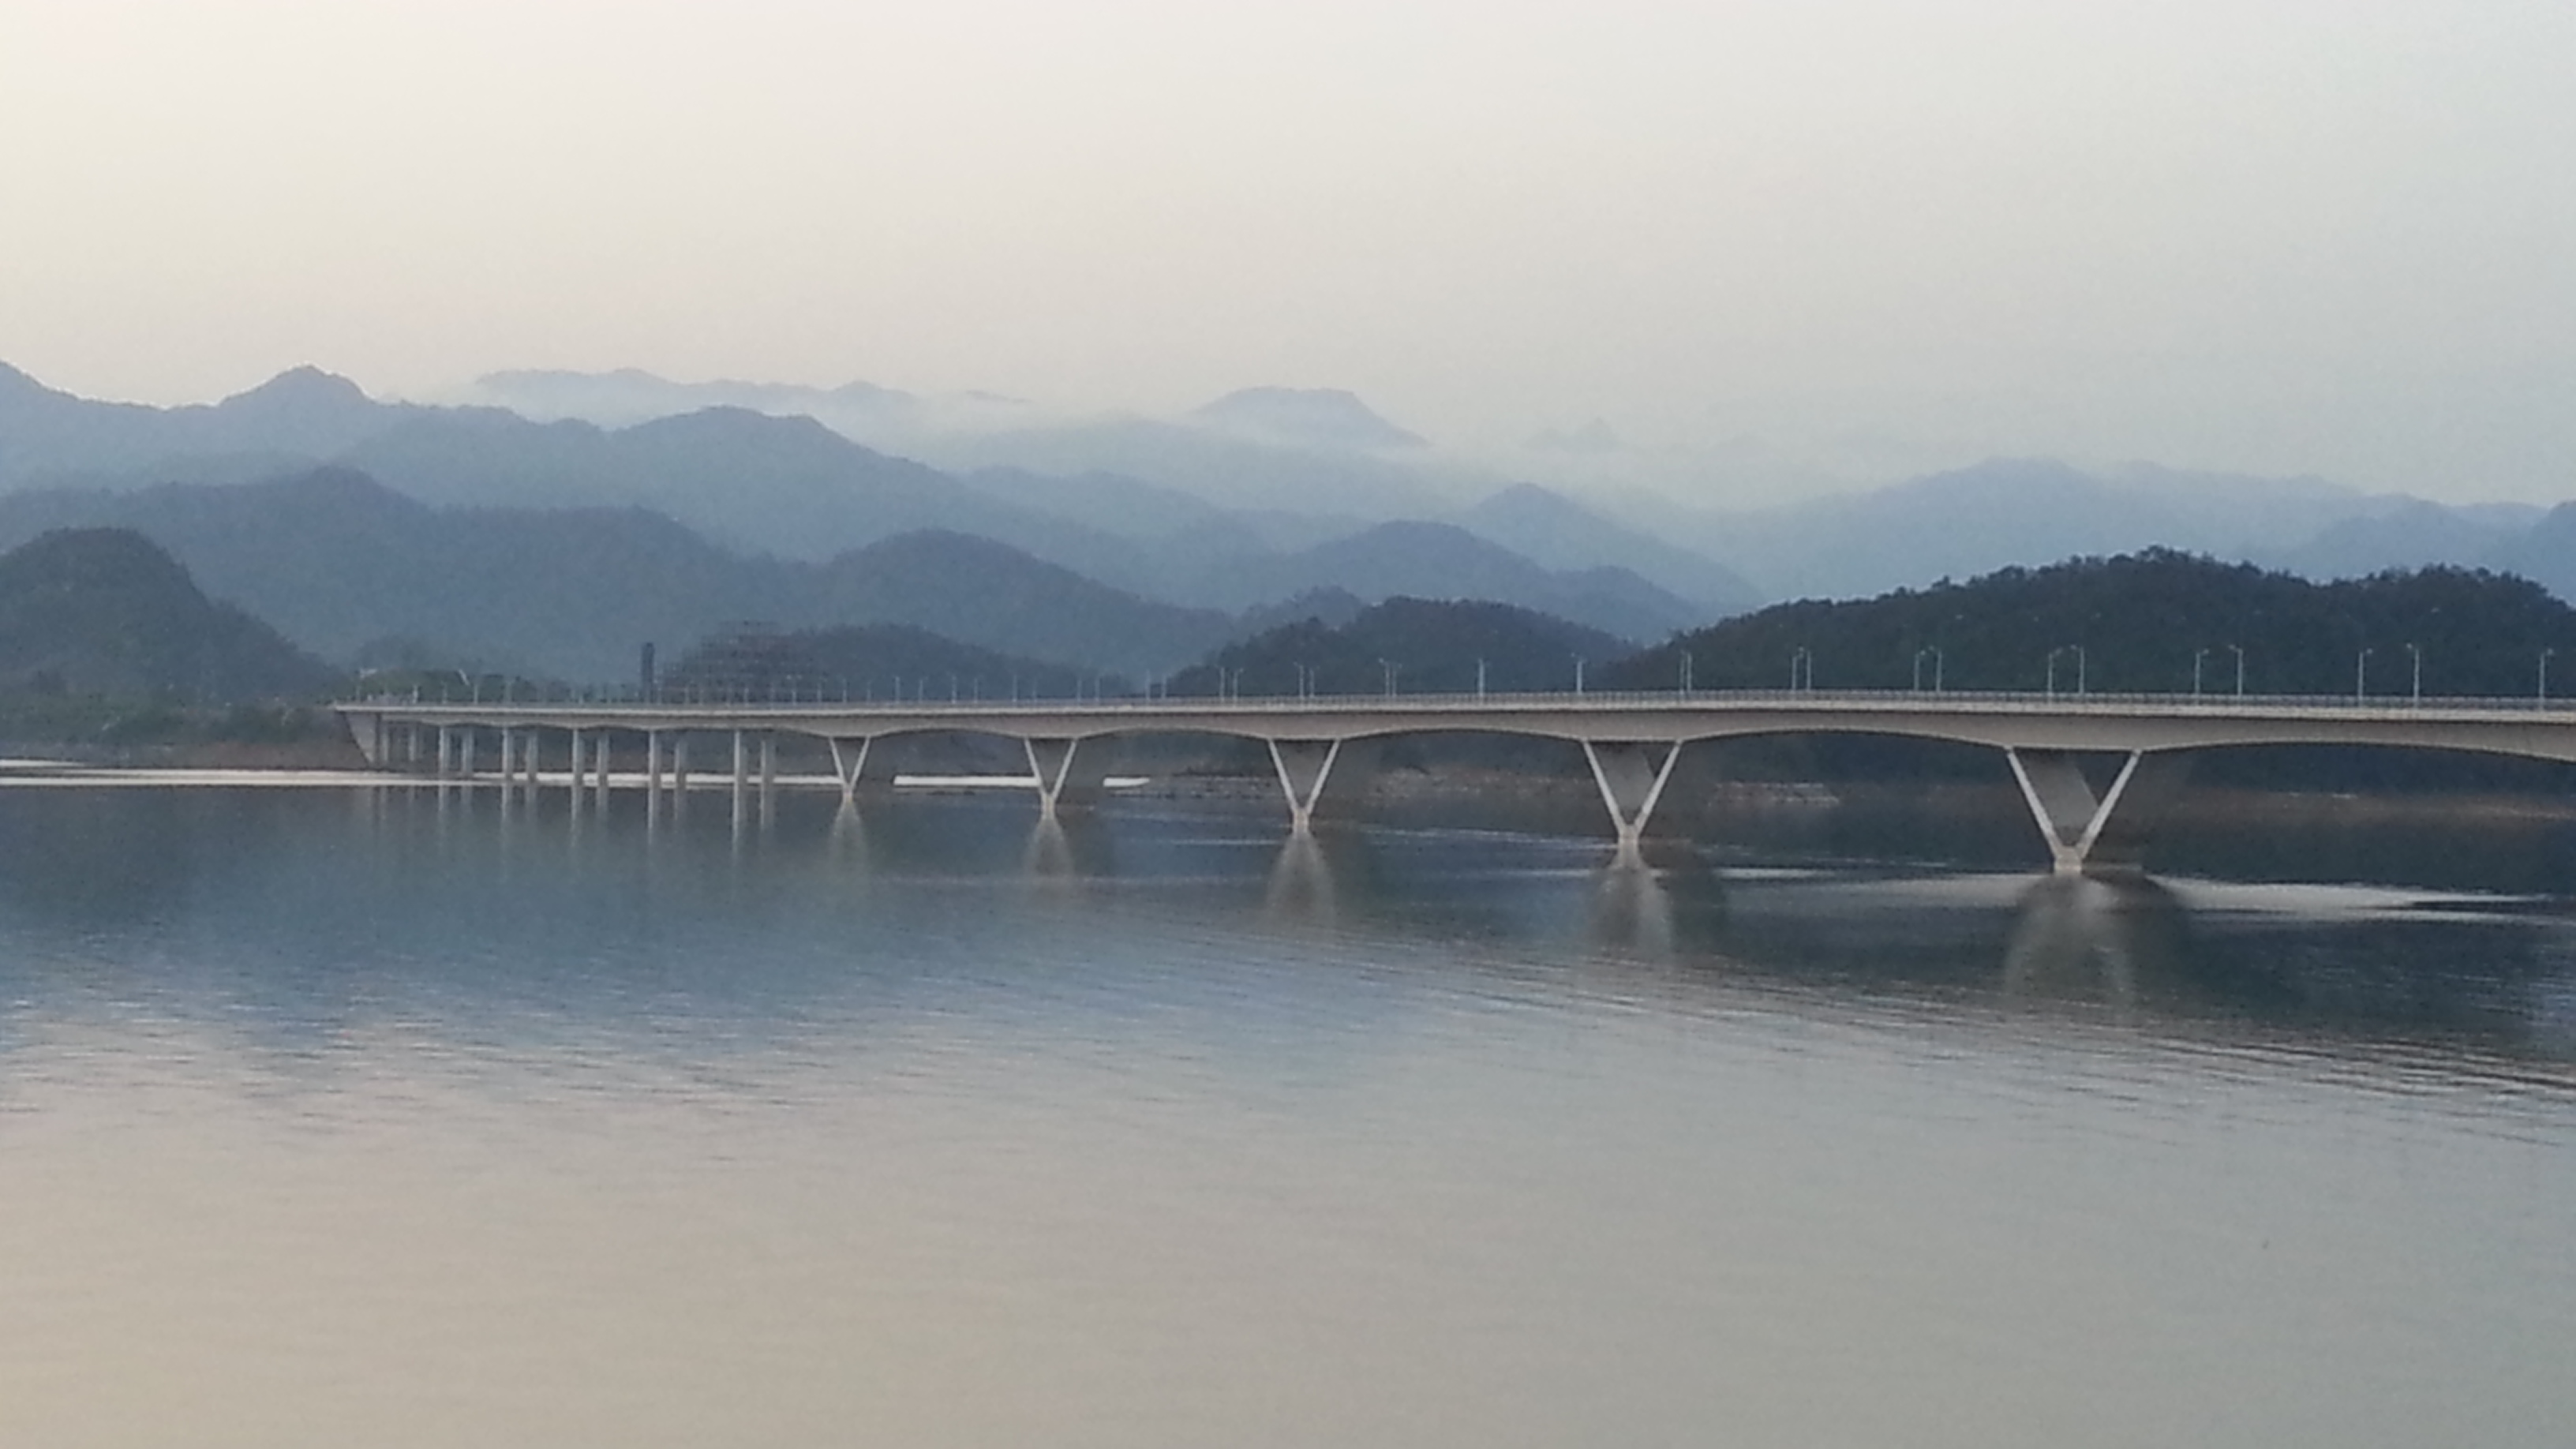
landscape, water, sky, mountain, tree, lake, atmospheric phenomenon, girder bridge, horizon, bank, cloud, bridge, road, mountain range, beam bridge, concrete bridge, box girder bridge, fixed link, reservoir, reflection, hill, sound, wilderness, ocean, lake district, nonbuilding structure, overpass, loch, suspension bridge, channel, extradosed bridge, viaduct, arch bridge, pier, cable stayed bridge, coast, evening, city, sea, inlet, winter, headland, mist, cantilever bridge, haze